Private Games

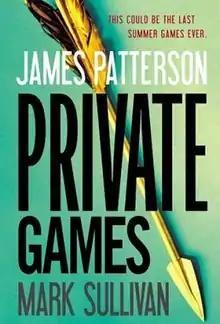
First edition (US)

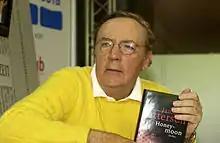
James Patterson

Private Games, written by James Patterson and Mark Sullivan, is the second book of the Private London series. The Private London series is itself a spin-off of the Private series. This book was first published on January 1, 2012, by Little, Brown and Company.